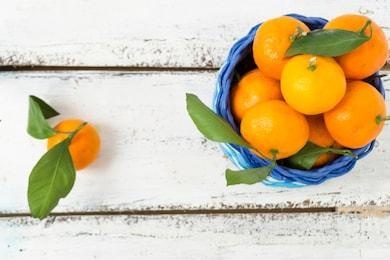
Label: mandarine